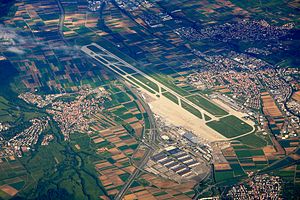
Flughafen Stuttgart
Flughafen Stuttgart, også benævnt Stuttgart Airport, er den internationale lufthavn i byen Stuttgart, Tyskland, og ligger lidt over 10 km sydvest for byens centrum.